First Chicago Bank

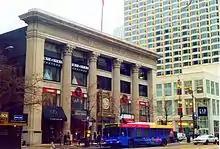
First National Bank of Chicago, Michigan-Wacker Historic District

On July 1, 1863, banker Edmund Aiken and his partners invested $100,000 to found a new federally chartered bank that could take advantage of the National Banking Act of 1863, which allowed national banks to exist along with state-chartered institutions for the first time. First Chicago received National Bank charter No. 8. The new bank known as The First National Bank of Chicago, or The First, grew steadily in the 1860s, financing the American Civil War.